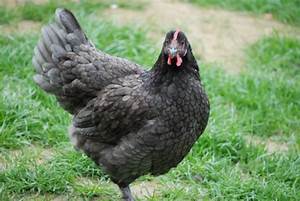
Label: chicken